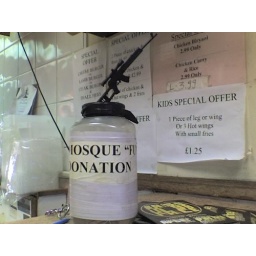
This is in a chicken shop in Stockwell, it's a collection box for mosques with an AK47 in the top